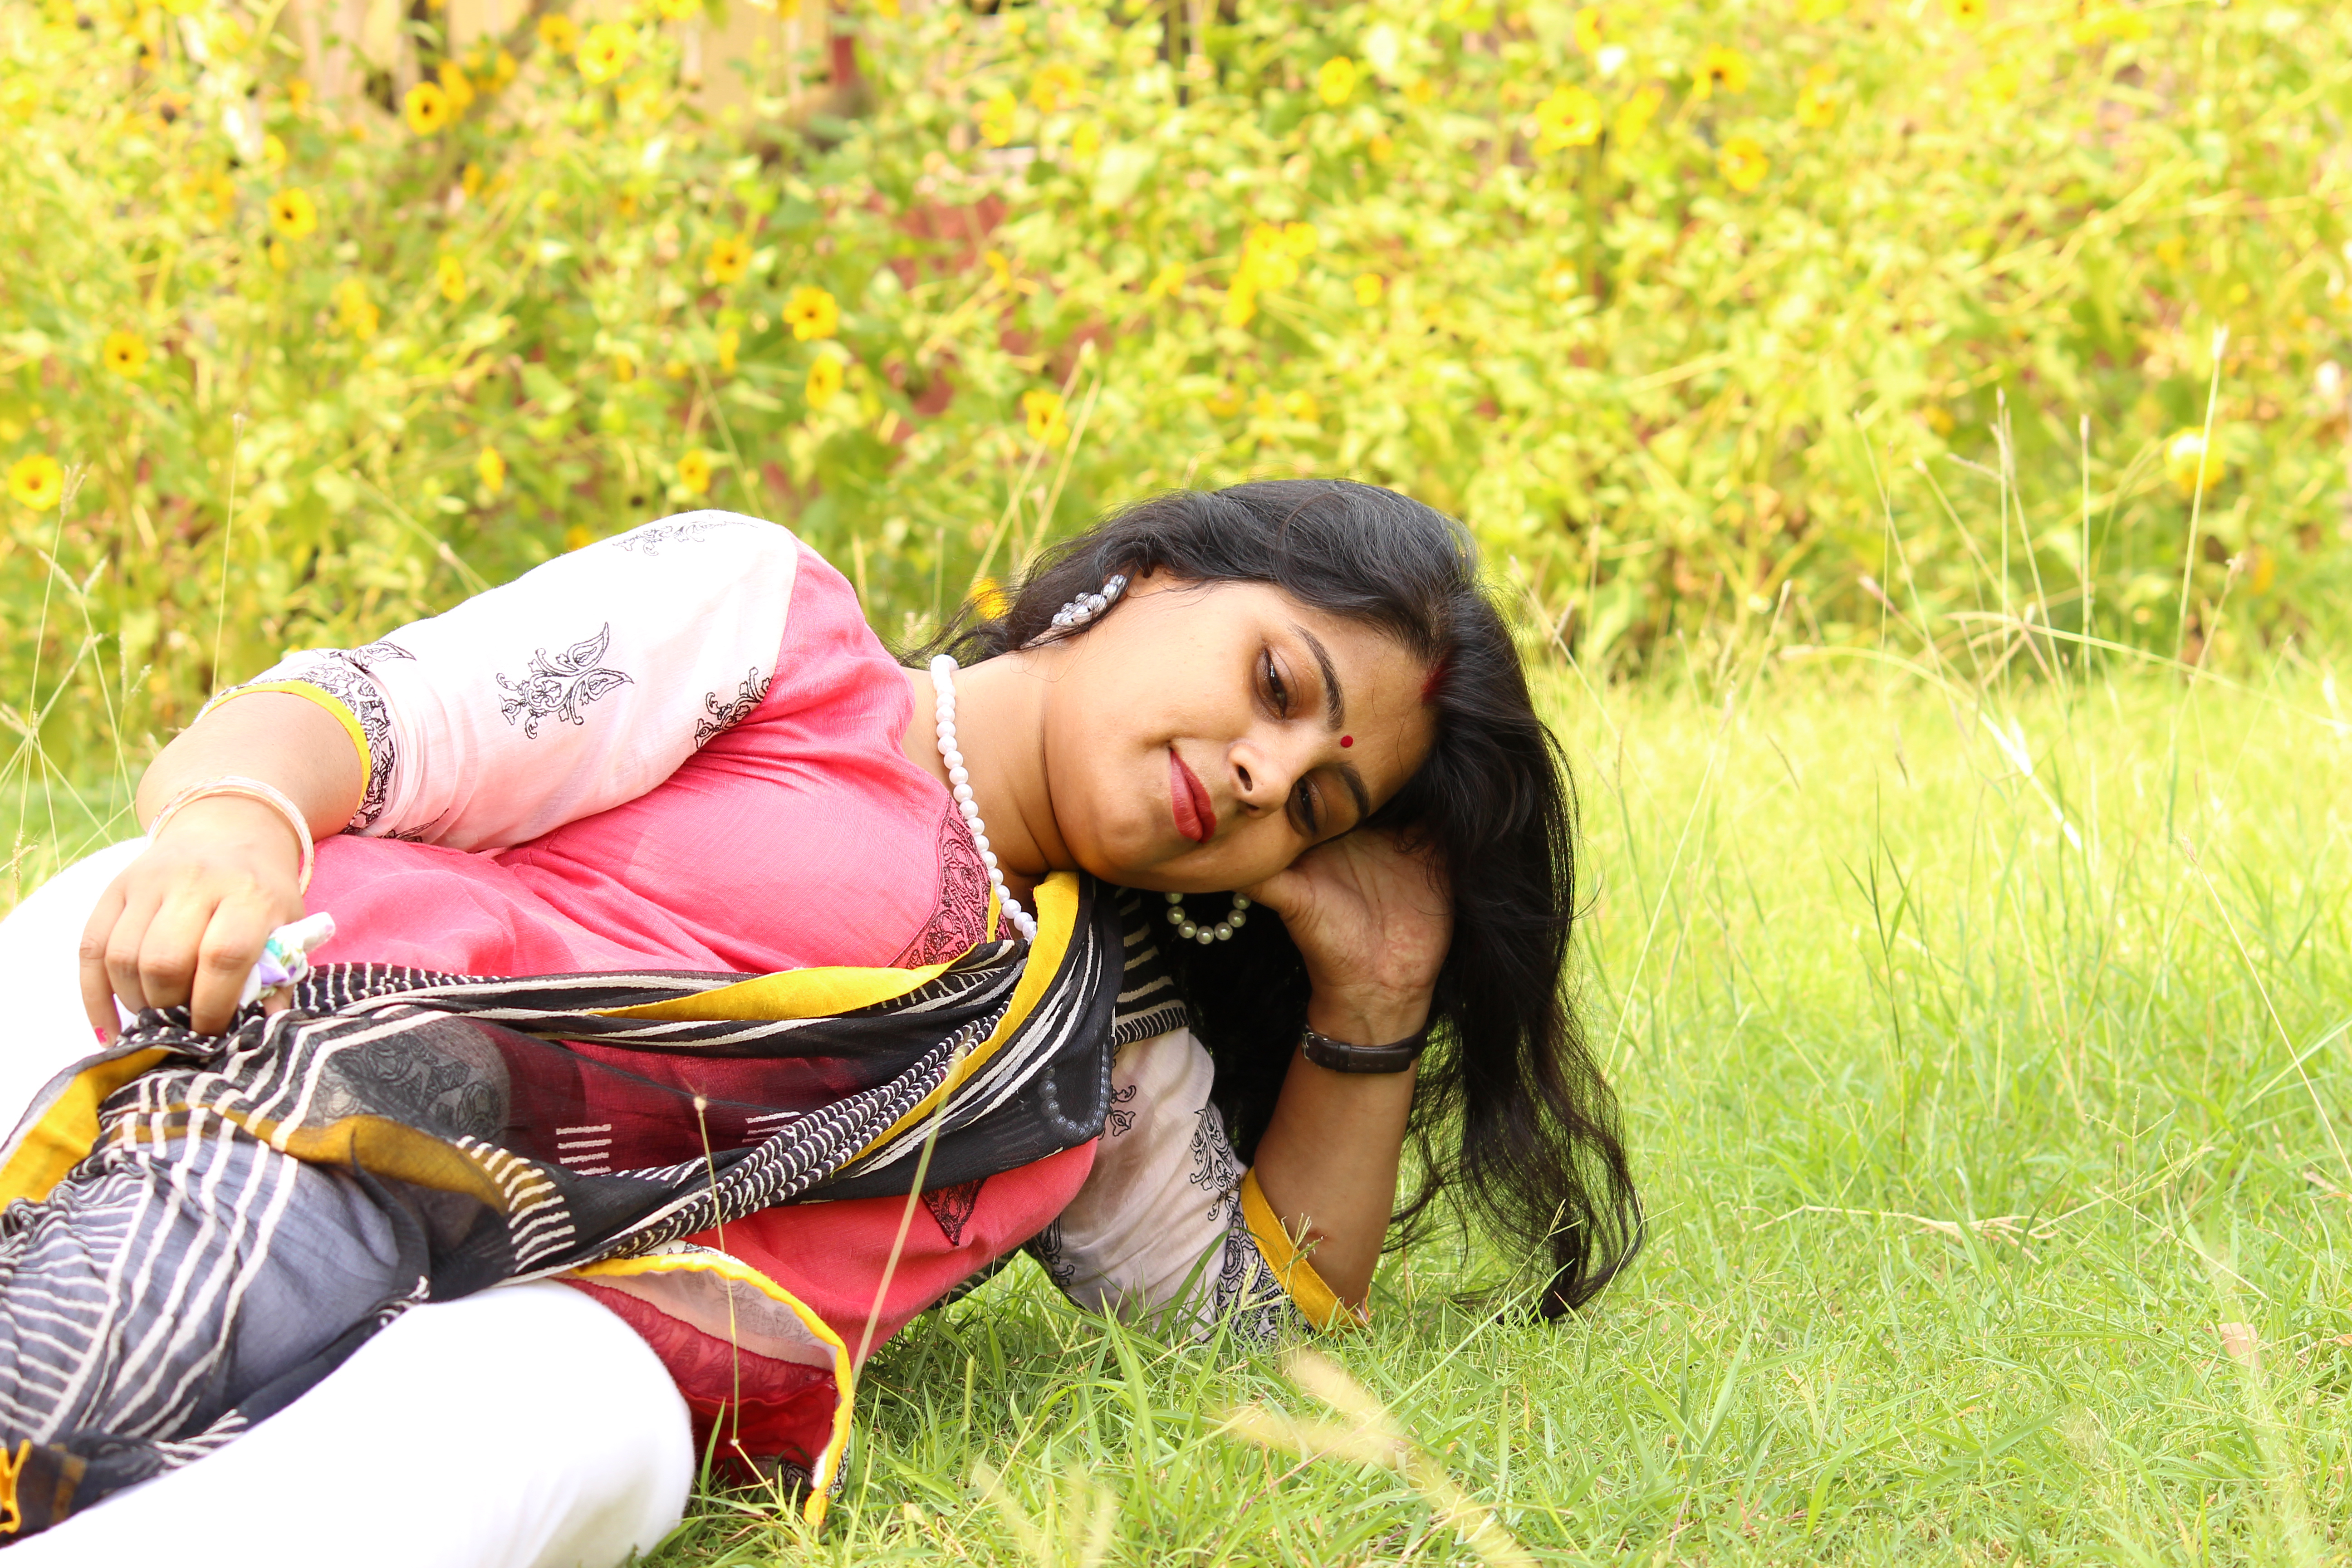
Sunita Bharti, actress, theater, director, indian, woman, People in nature, grass, beauty, lady, happy, yellow, plaid, meadow, smile, photography, sunlight, black hair, sitting, tree, grassland, plant, photo shoot, long hair, lawn, leisure